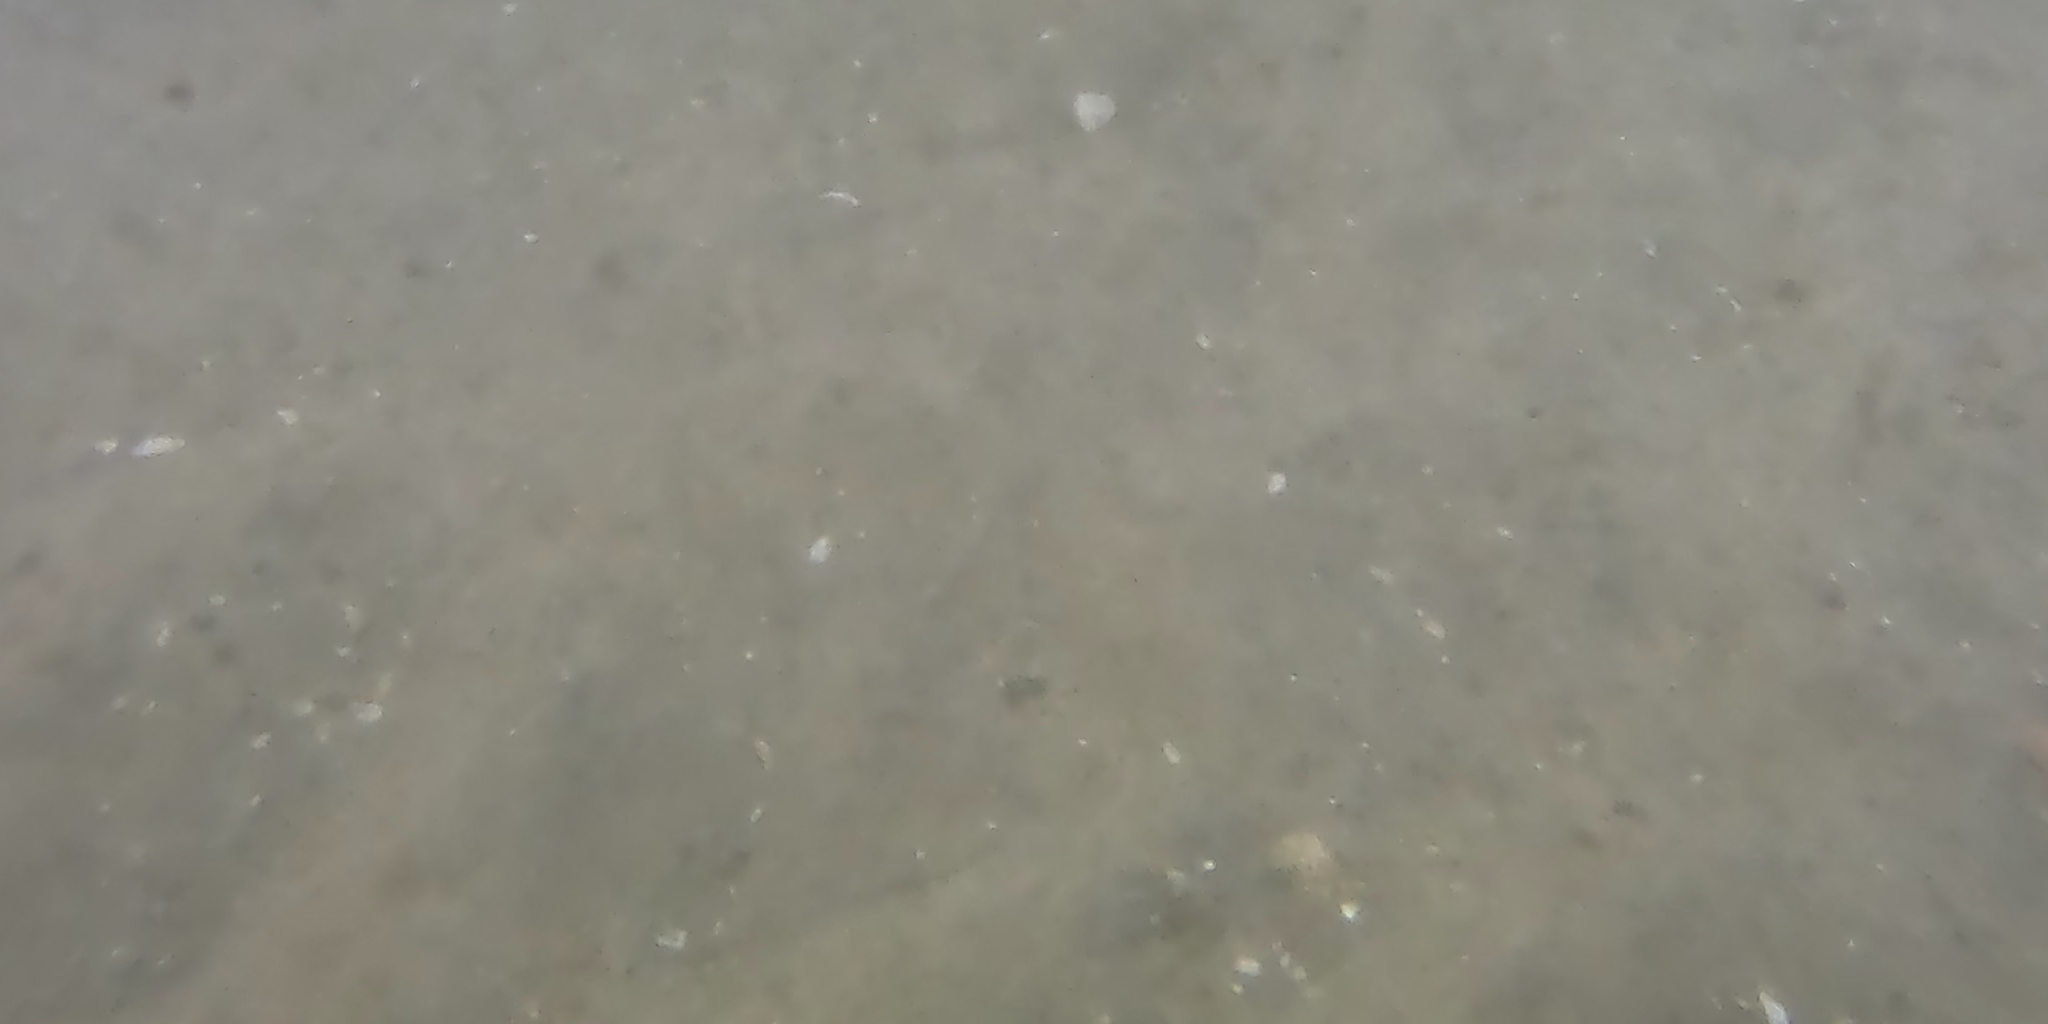
Seabed habitat: sand